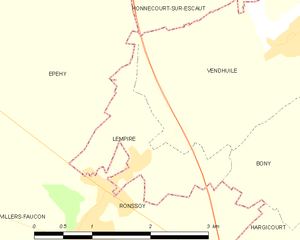
Carte des communes françaises: Lempire